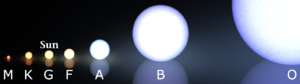
CoRoT-7 est une naine jaune de la séquence principale située à environ 500 années-lumière du Système solaire et localisée dans la constellation de la Licorne. Son type spectral est G9-V, elle est moins lumineuse que le Soleil. Elle possède un rayon équivalent à 82 % de celui du Soleil et une masse d'environ 91 % de celle du Soleil.
CoRoT-3 est une étoile naine jaune-blanche de la séquence principale, plus massive, plus grande et plus chaude que le Soleil, donc plus lumineuse que lui. Cette étoile se situe à 2 560±100 a.l. du Soleil dans la constellation de l'Aigle.
CoRoT-2 est une étoile naine jaune de la séquence principale légèrement moins chaude que le Soleil. Cette étoile se situe à environ ∼700 a.l. du Soleil dans la constellation de l'Aigle. La magnitude apparente de cette étoile est de 12, ce qui signifie qu'elle n'est pas visible à l'œil nu mais qu'elle peut être vue avec un télescope amateur de taille moyenne lors d'une nuit claire et sombre.